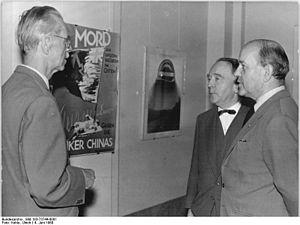
Helmut Herzfeld, dit John Heartfield, né à Berlin-Schmargendorf le 19 juin 1891 et mort à Berlin-Est le 26 avril 1968, est un artiste allemand.